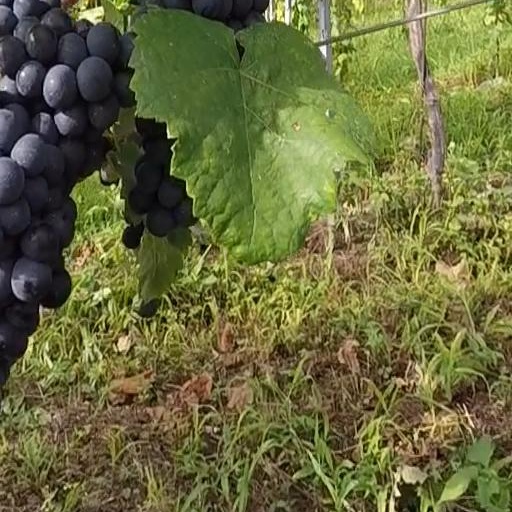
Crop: grape